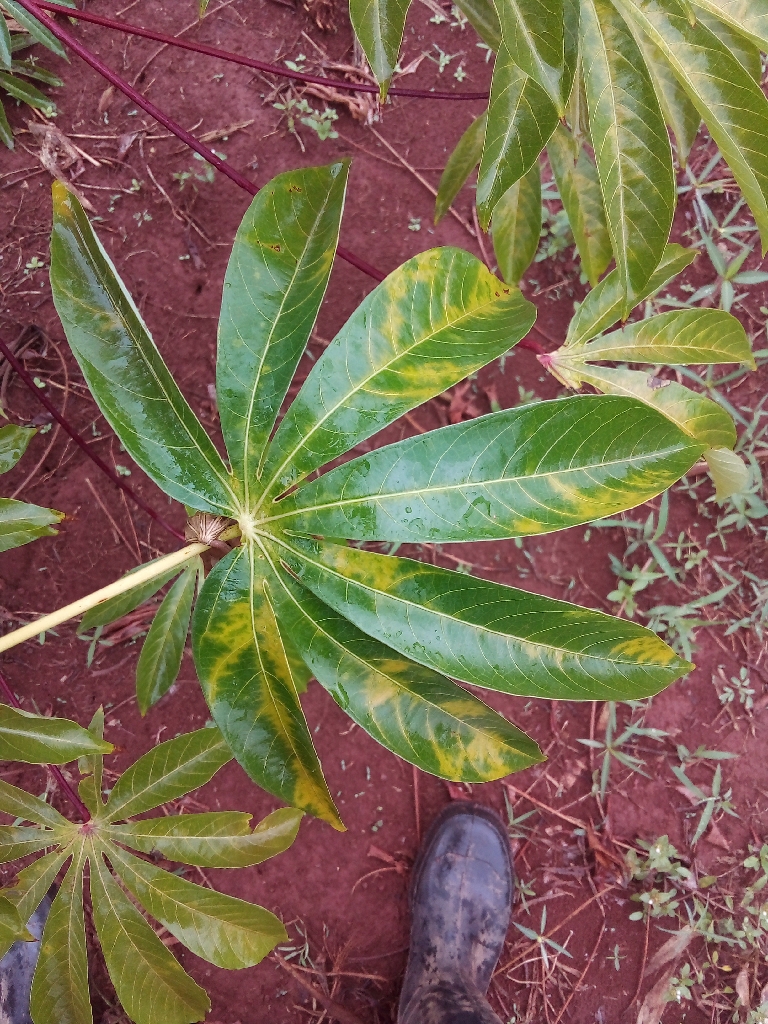
Label: cassava brown streak disease (cbsd)